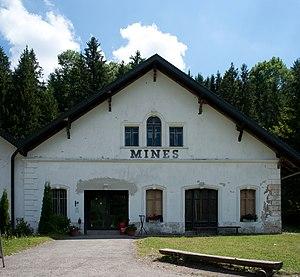
Travers - Mines d'asphalte de la Presta.
Les mines d’asphalte de la Presta sont d'anciennes mines d'asphalte situées en Suisse dans le canton de Neuchâtel à Travers.